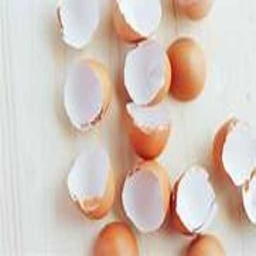
Label: eggshells